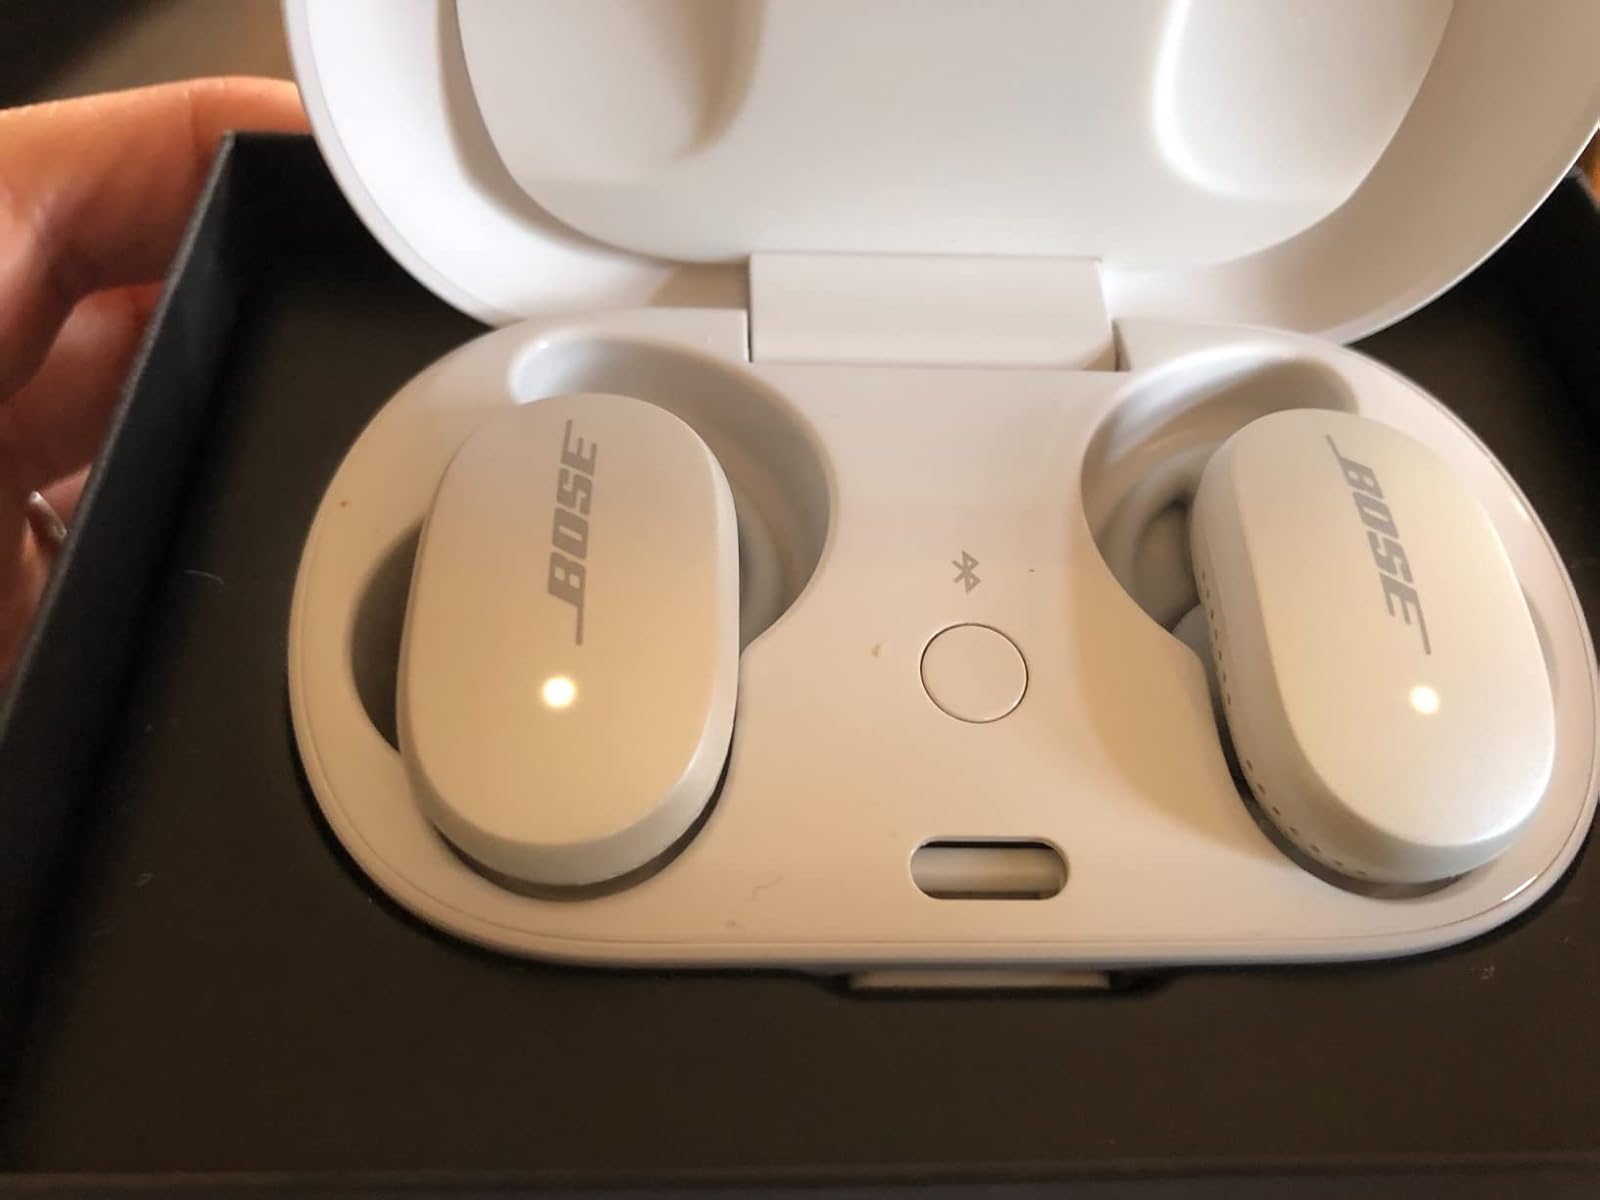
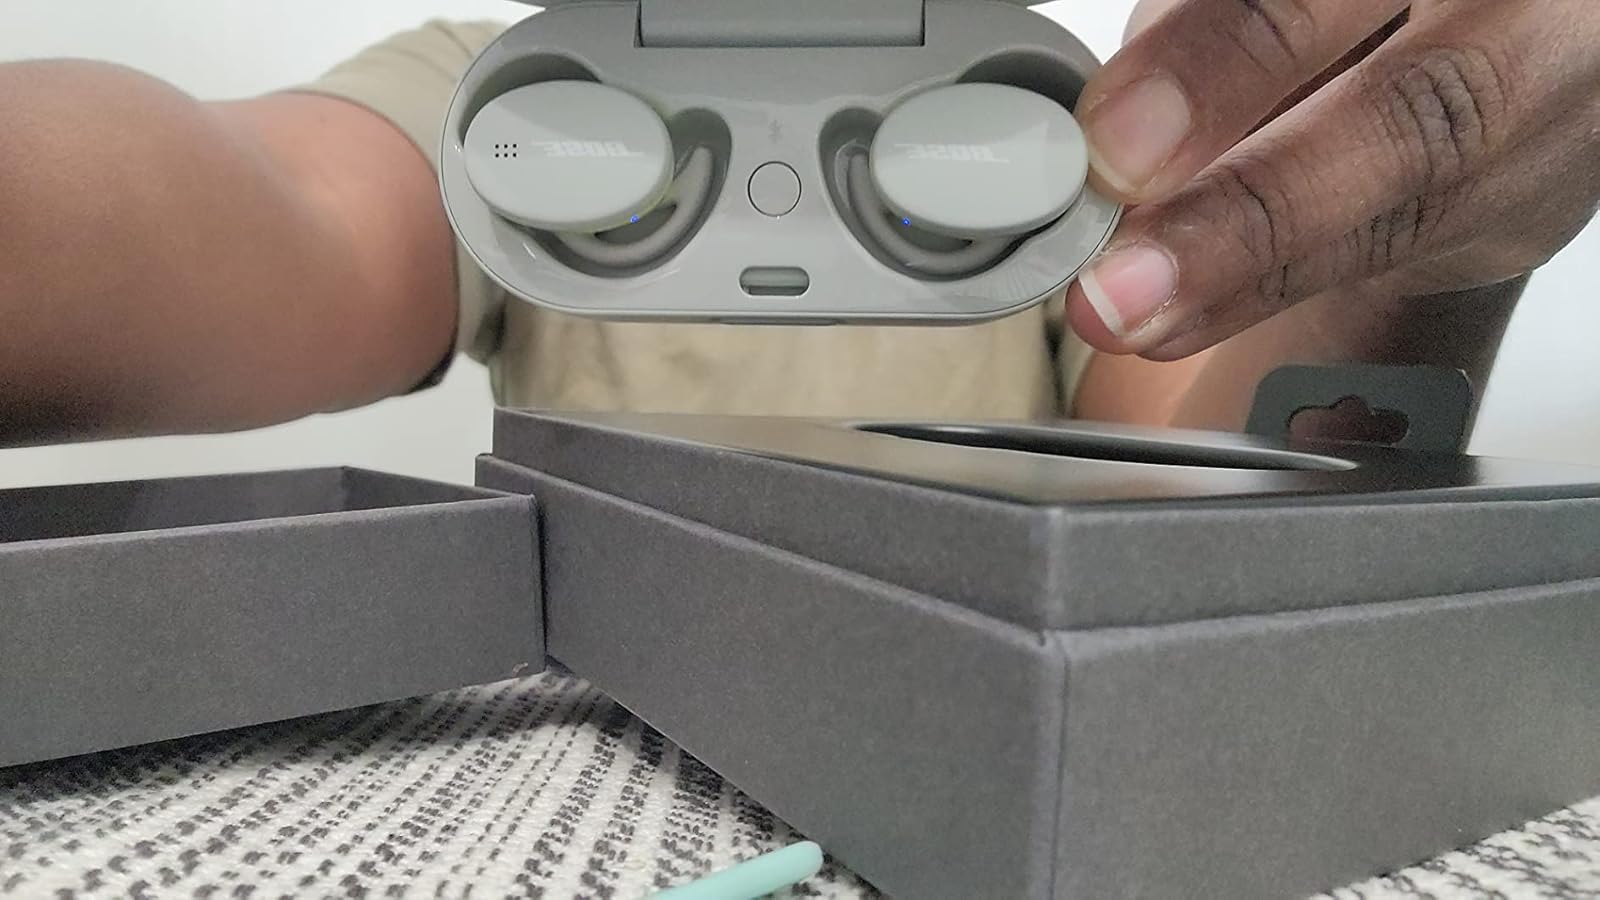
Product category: earbuds
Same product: no